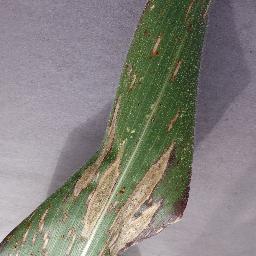
Label: Corn___Northern_Leaf_Blight